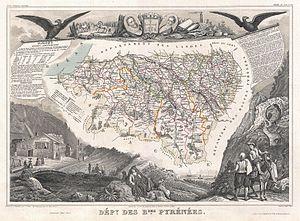
Le département des Basses-Pyrénées a été créé à la Révolution française, le 4 mars 1790, en application de la loi du 22 décembre 1789, à partir du Béarn, des trois provinces basques, auxquelles on peut ajouter les villes de Bayonne et de Bidache et une vingtaine de communes gasconnes.
Urt est une commune française, située dans le département des Pyrénées-Atlantiques en région Nouvelle-Aquitaine. Le village est proche de la frontière floue du Pays basque et de la Gascogne.
Le réseau routier des Pyrénées-Atlantiques correspond à l'ensemble des routes situées dans le département français des Pyrénées-Atlantiques, notamment les autoroutes, les routes nationales et les routes départementales.